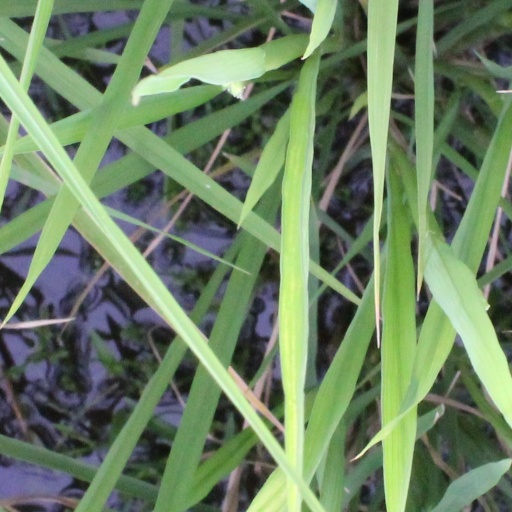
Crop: rice